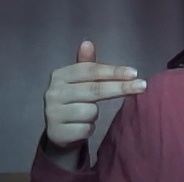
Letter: ghain